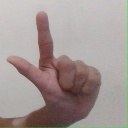
अक्षर: ल